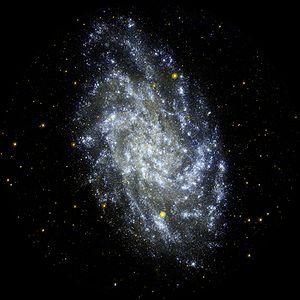
Voici une liste de galaxies spirales notables, classée en fonction de leur nom, de la constellation hôte, de la magnitude apparente et de la classification morphologique des galaxies.
Le « Grand Débat » est le nom donné aux discussions qui ont lieu dans le courant des années 1920 sur la nature de ce qui est à l'époque appelé les « nébuleuses », et qui sont en fait des galaxies situées à l'extérieur de la Voie lactée. Le débat porte sur la nature et la distance de ces objets, et par suite de leur nature galactique ou extragalactique. La date la plus célèbre de ce débat est celle du 26 avril 1920 au musée national d'histoire naturelle des États-Unis de la Smithsonian Institution.
La galaxie du Triangle, également appelée M33, est une galaxie spirale de type SAcd appartenant au Groupe local et située dans la constellation du Triangle. Sans doute satellite de la galaxie d'Andromède, sa distance au Soleil est assez mal connue. Les mesures actuelles donnent une distance allant de environ 0,73 Mpc à environ 0,94 Mpc.
Les objets de Messier sont une liste d'objets astronomiques catalogués par l'astronome français Charles Messier dans son Catalogue des Nébuleuses et des Amas d'Étoiles, publiée en 1771, puis étendue dans sa dernière édition en 1966.